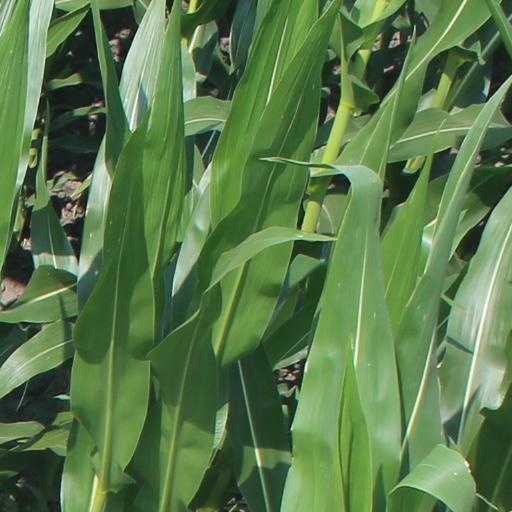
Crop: maize; corn